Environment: lab
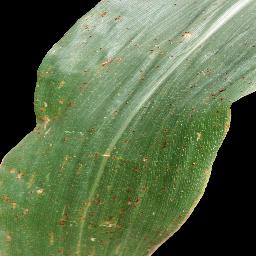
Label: common_rust